Aix-Villemaur-Pâlis

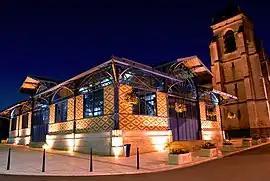
The covered market in Aix-en-Othe

Aix-Villemaur-Palis is a commune in the Aube department of northeastern France. The municipality was established on 1 January 2016 and consists of the former communes of Aix-en-Othe, Villemaur-sur-Vanne and Pâlis.